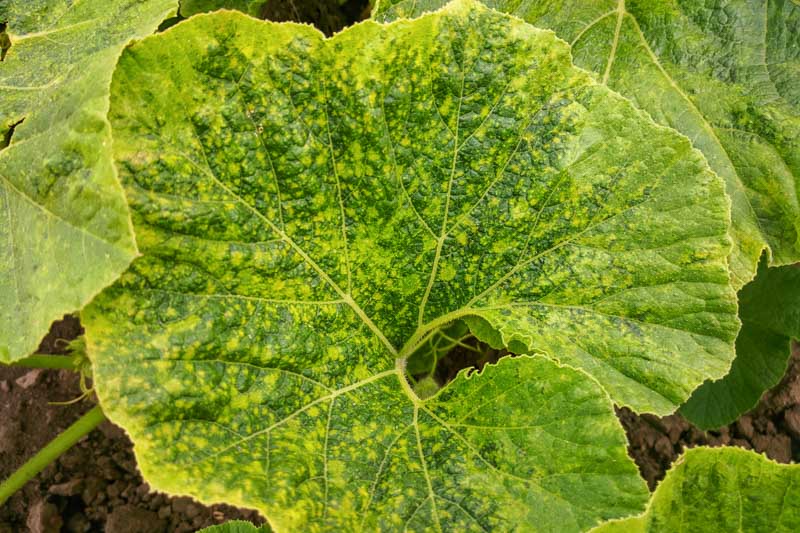
Plant: Zucchini
Disease: zucchini yellow mosaic virus